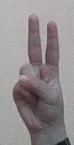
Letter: taa